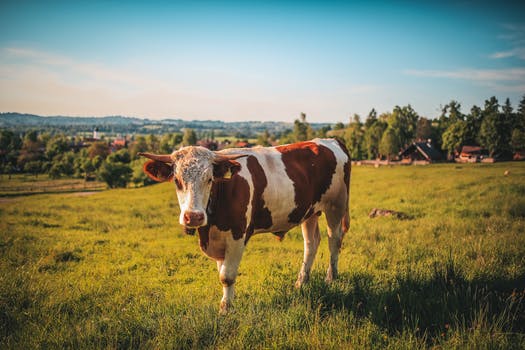
Label: No Watermark